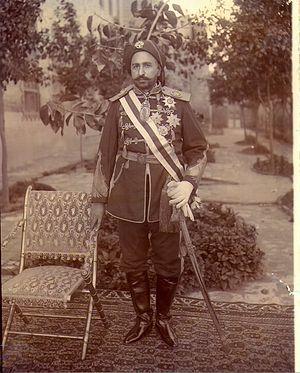
Khaz'al bin Jabir bin Merdaw al-Ka bi GCIE KCSI, Muaz nous-Sultana, et Sardar-e-Aqdas, était l'Émir indépendant du Sheikdom de "Mohammerah", aujourd'hui situé dans la province du Khuzestan en Iran.